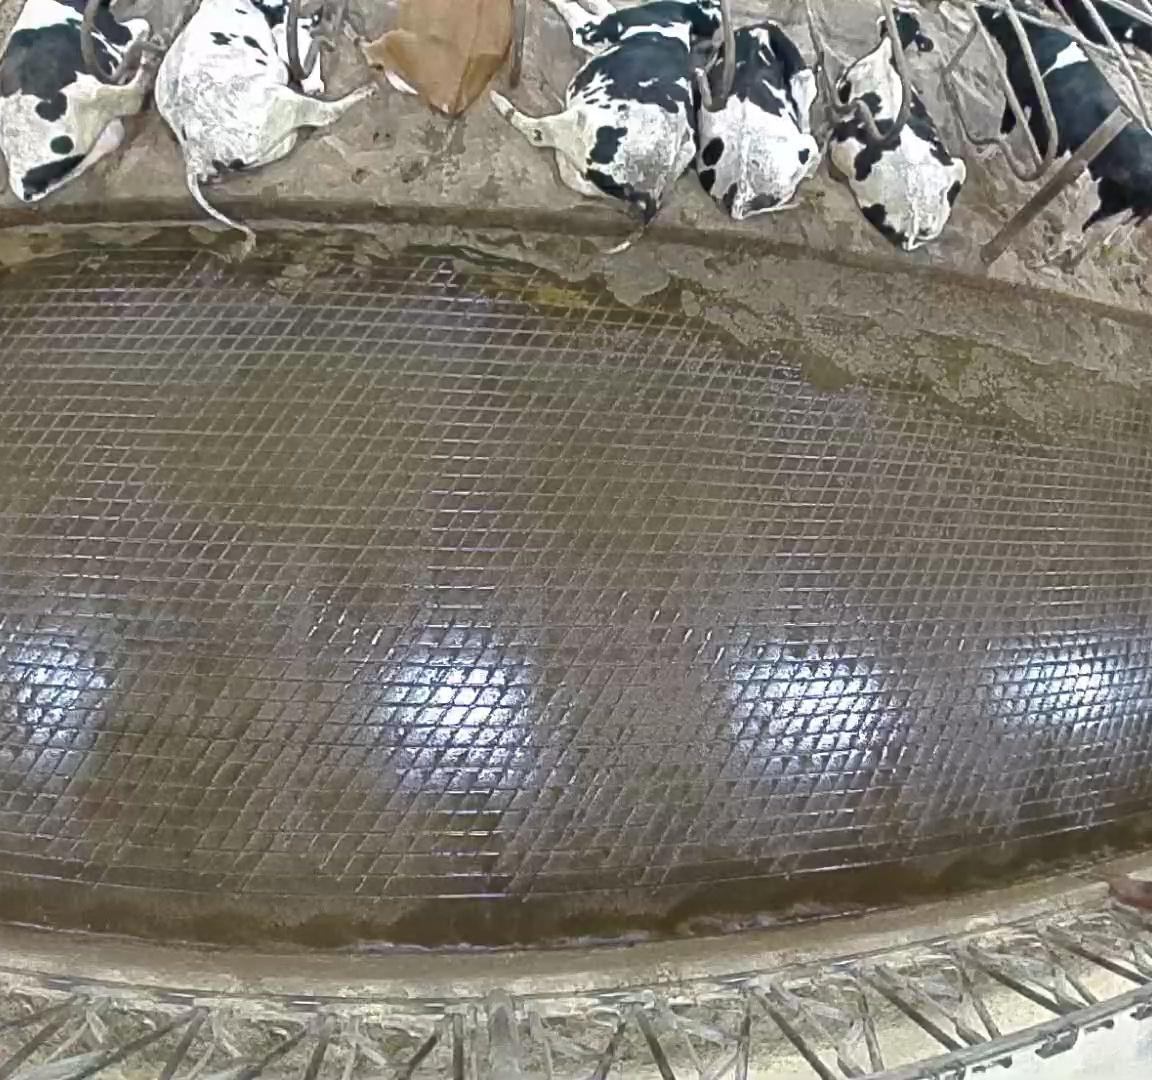
Number of cows: 7